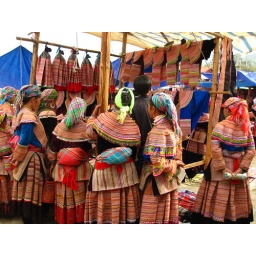
flower hmong women in bac ha market